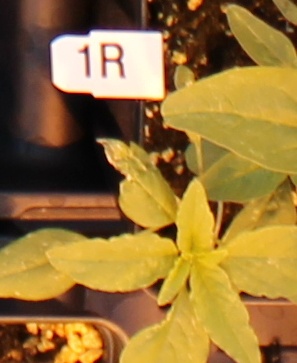
Label: Waterhemp